Eversholt

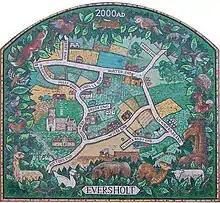

Eversholt is a village and civil parish located in Bedfordshire, England. It was mentioned in the Domesday Book and is over 1000 years old. "Eversholt" comes from Anglo-Saxon meaning "wood of the wild boar".